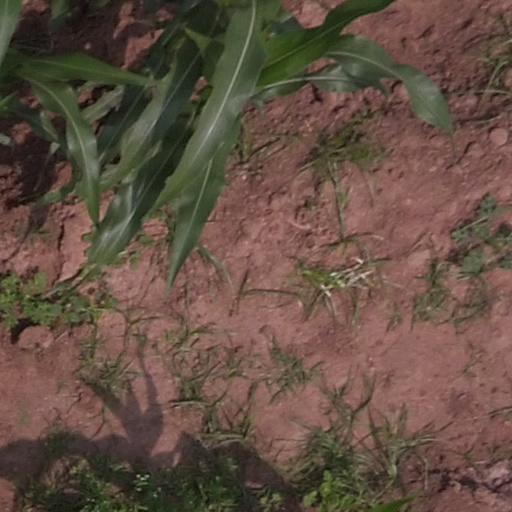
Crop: maize; corn